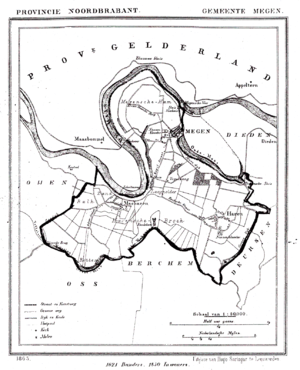
Megen, Haren en Macharen est une ancienne commune néerlandaise de la province du Brabant-Septentrional sur la rive gauche de la Meuse.